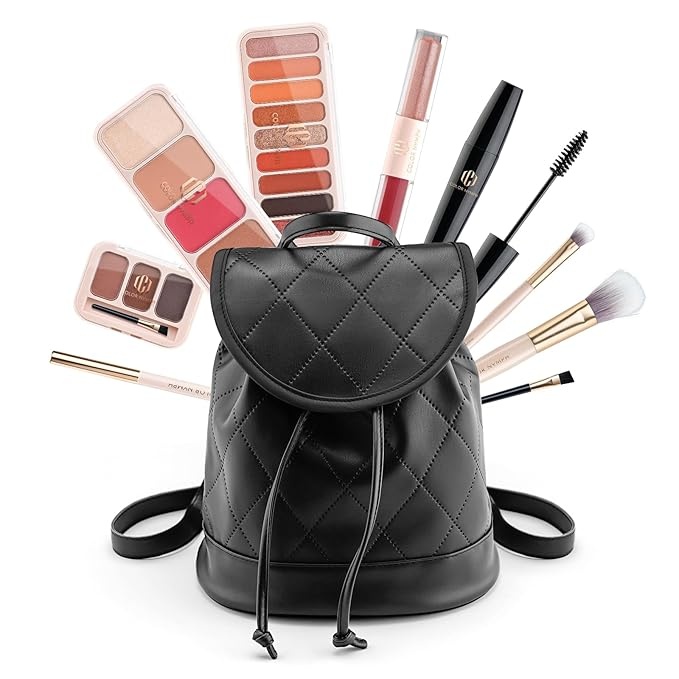
Color Nymph Makeup Kit for Women, Makeup Gift Set All In One Travel Backpack for Girls With Eyeshadow,Mascara, Lipgloss, Highlighter, Blush, Eyeliner pencil (Bag A)
About This This starter makeup set includes eyeshadow,eyebrow powder, mascara, lipgloss, highlighter, blush, bronzing powder, eyeliner pencil,is a perfect companion for makeup beginners, teenagers,young girls. The stylish gift set is packed in a fashionable cosmetic backpack that can be reused for casual daily use bag or travel bag. It’s made of high-quality PU leather, smooth to touch, easy to clean, soft,lightweight and water-resistant. The side of the bag comes with a zipper pocket to place wallet and mobile phone or other private stuff, offering great privacy and anti-theft functions. The adjustable shoulder straps are equipped for easy carrying. The perfect kit is formulated with high quality materials, so that the silky items are waterproof and can last all day Long. And they are highly pigmented and easy to layer and blend without stimulating skin. All the cosmetic ingredients are high quality and safe, non-allergenic and friendly to skin, suitable for ladies neutral skin and oily skin. Overview Color : Black Brand : Color Nymph Item Form : Compact Product Benefits : Ideal starter makeup kit with high-quality, waterproof items for a natural daily look, perfect for beginners and travel. Ideal starter makeup kit with high-quality, waterproof items for a natural daily look, perfect for beginners and travel. Skin Type : Normal
Brand: ColorNymph
Category: Health & Beauty > Personal Care > Cosmetics > Cosmetic Sets